Public health

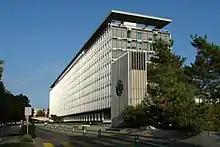
The WHO is the predominant agency associated with global health.

Public health has been defined as "the science and art of preventing disease", prolonging life and improving quality of life through organized efforts and informed choices of society, organizations (public and private), communities and individuals. The "public" can be as small as a handful of people or as large as a village or an entire city. The concept of "health" takes into account physical, psychological, and social well-being. As such, according to the World Health Organization, "health is a state of complete physical, mental and social well-being and not merely the absence of disease or infirmity".